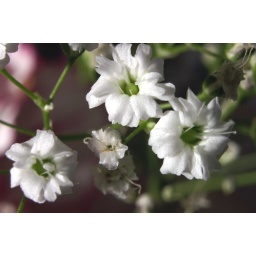
white flowers that you get in bunches of flowers i cant remember what this is called